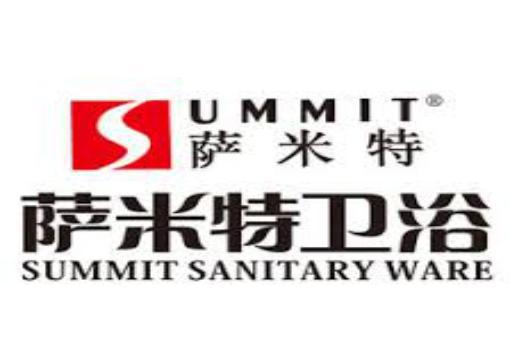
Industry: Others